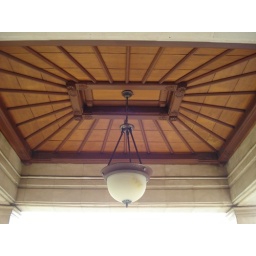
From main balcony in my another house